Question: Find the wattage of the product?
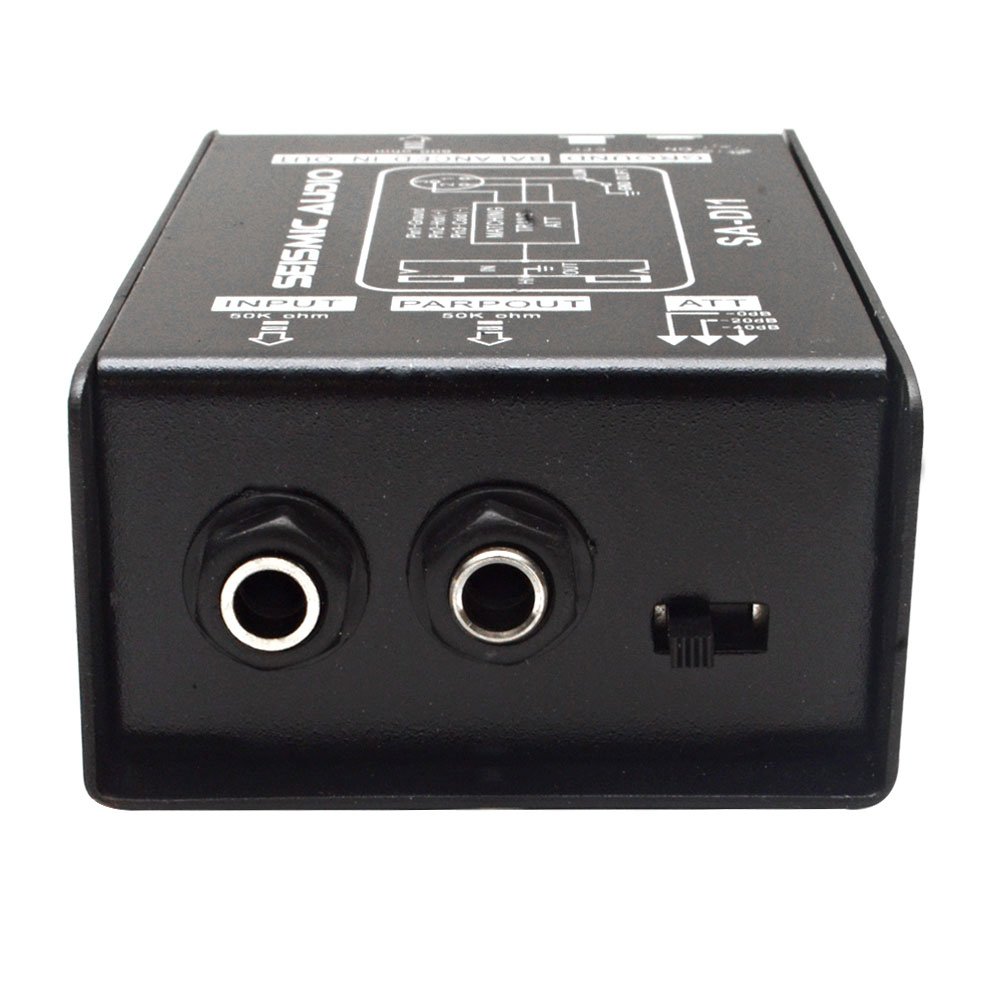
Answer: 8.0 watt